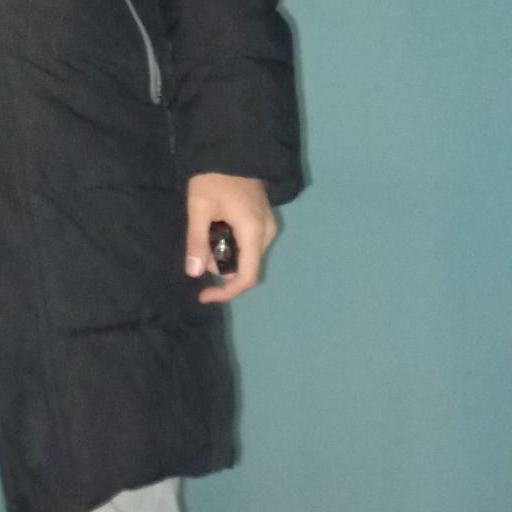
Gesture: no_gesture